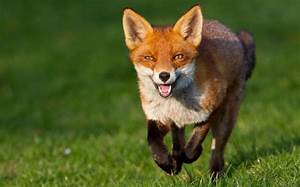
Label: cane